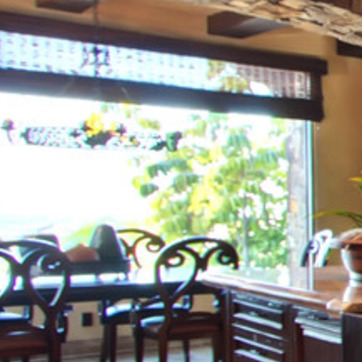
Material: glass